Brooklyn Immersionists

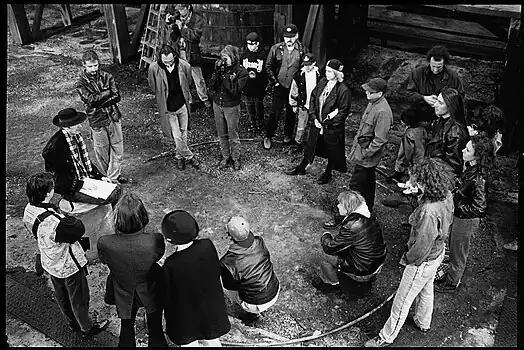

Given that the rate of attrition for the disadvantaged went down in the 1990s and up following rezoning and corporate subsidies, a more accurate picture of the Immersionists’ rise and fall presents itself: artists, activists and small businesses helped an industrial district to thrive again after jobs were sent overseas, and the city exploited the revival to benefit monopolies. Such corporate welfare reflects a larger process taking over democracies around the world. According to a 2004 report in the Journal of the American Planning Association, Lance Freeman and Frank Braconi point out that creative neighborhoods like Williamsburg "improve in many ways that may be appreciated as much by their disadvantaged residents as by their more affluent ones". In a discussion of their report for the Journal of the American Planning Association, "Gentrification and Displacement: New York City in the 1990s," Freeman and Braconi state: "The study described in this article [examines] residential mobility among disadvantaged households in New York City during the 1990s. We found that rather than rapid displacement, [aspirational culture] was associated with slower residential turnover among these households. In New York City, during the 1990s at least, normal succession appears to be responsible for changes in [so-called] gentrifying neighborhoods."The counterintuitive results even surprised the researchers. As Lance Freeman states in "The Atlantic": "Much to my surprise, our research findings did not show evidence of a causal relationship between gentrification and displacement." The review of the study in The Atlantic claims that the term gentrification, at least in reference to an aspirational culture that encourages the arts and education, may have lost its usefulness: "They came close to debunking the very idea of gentrification" Freeman states. Subsidized corporate development, however, remains a more decisive, yet poorly examined, cause of displacement.